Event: Nepal Earthquake
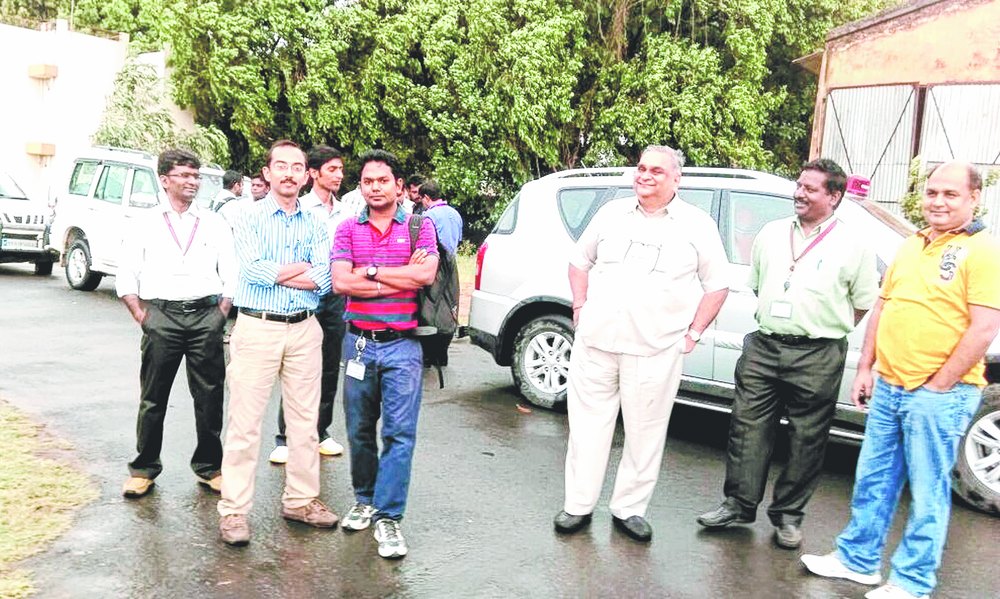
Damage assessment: no_damage